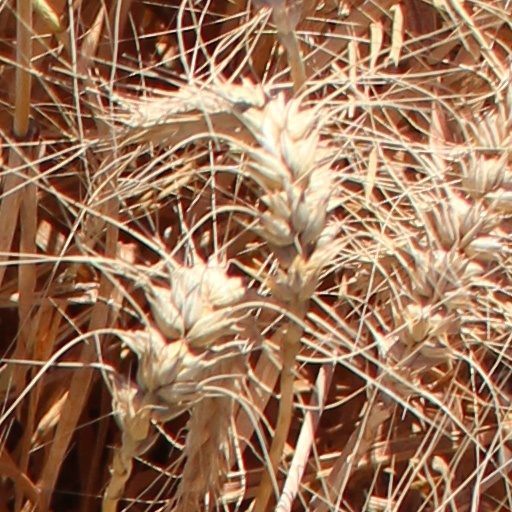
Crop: wheat